Androcalva fraseri

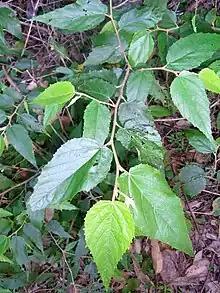
Foliage, near the Telegherry River

Androcalva fraseri, commonly known as blackfellow's hemp or brush kurrajong, is a species of flowering plant in the family Malvaceae and is endemic to eastern Australia. It is a small tree or shrub that forms suckers and has egg-shaped or lance-shaped leaves with serrated edges, and clusters of 13 to 21 white flowers.